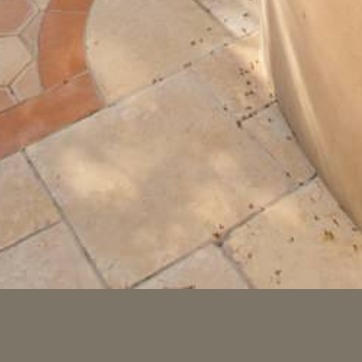
Material: tile